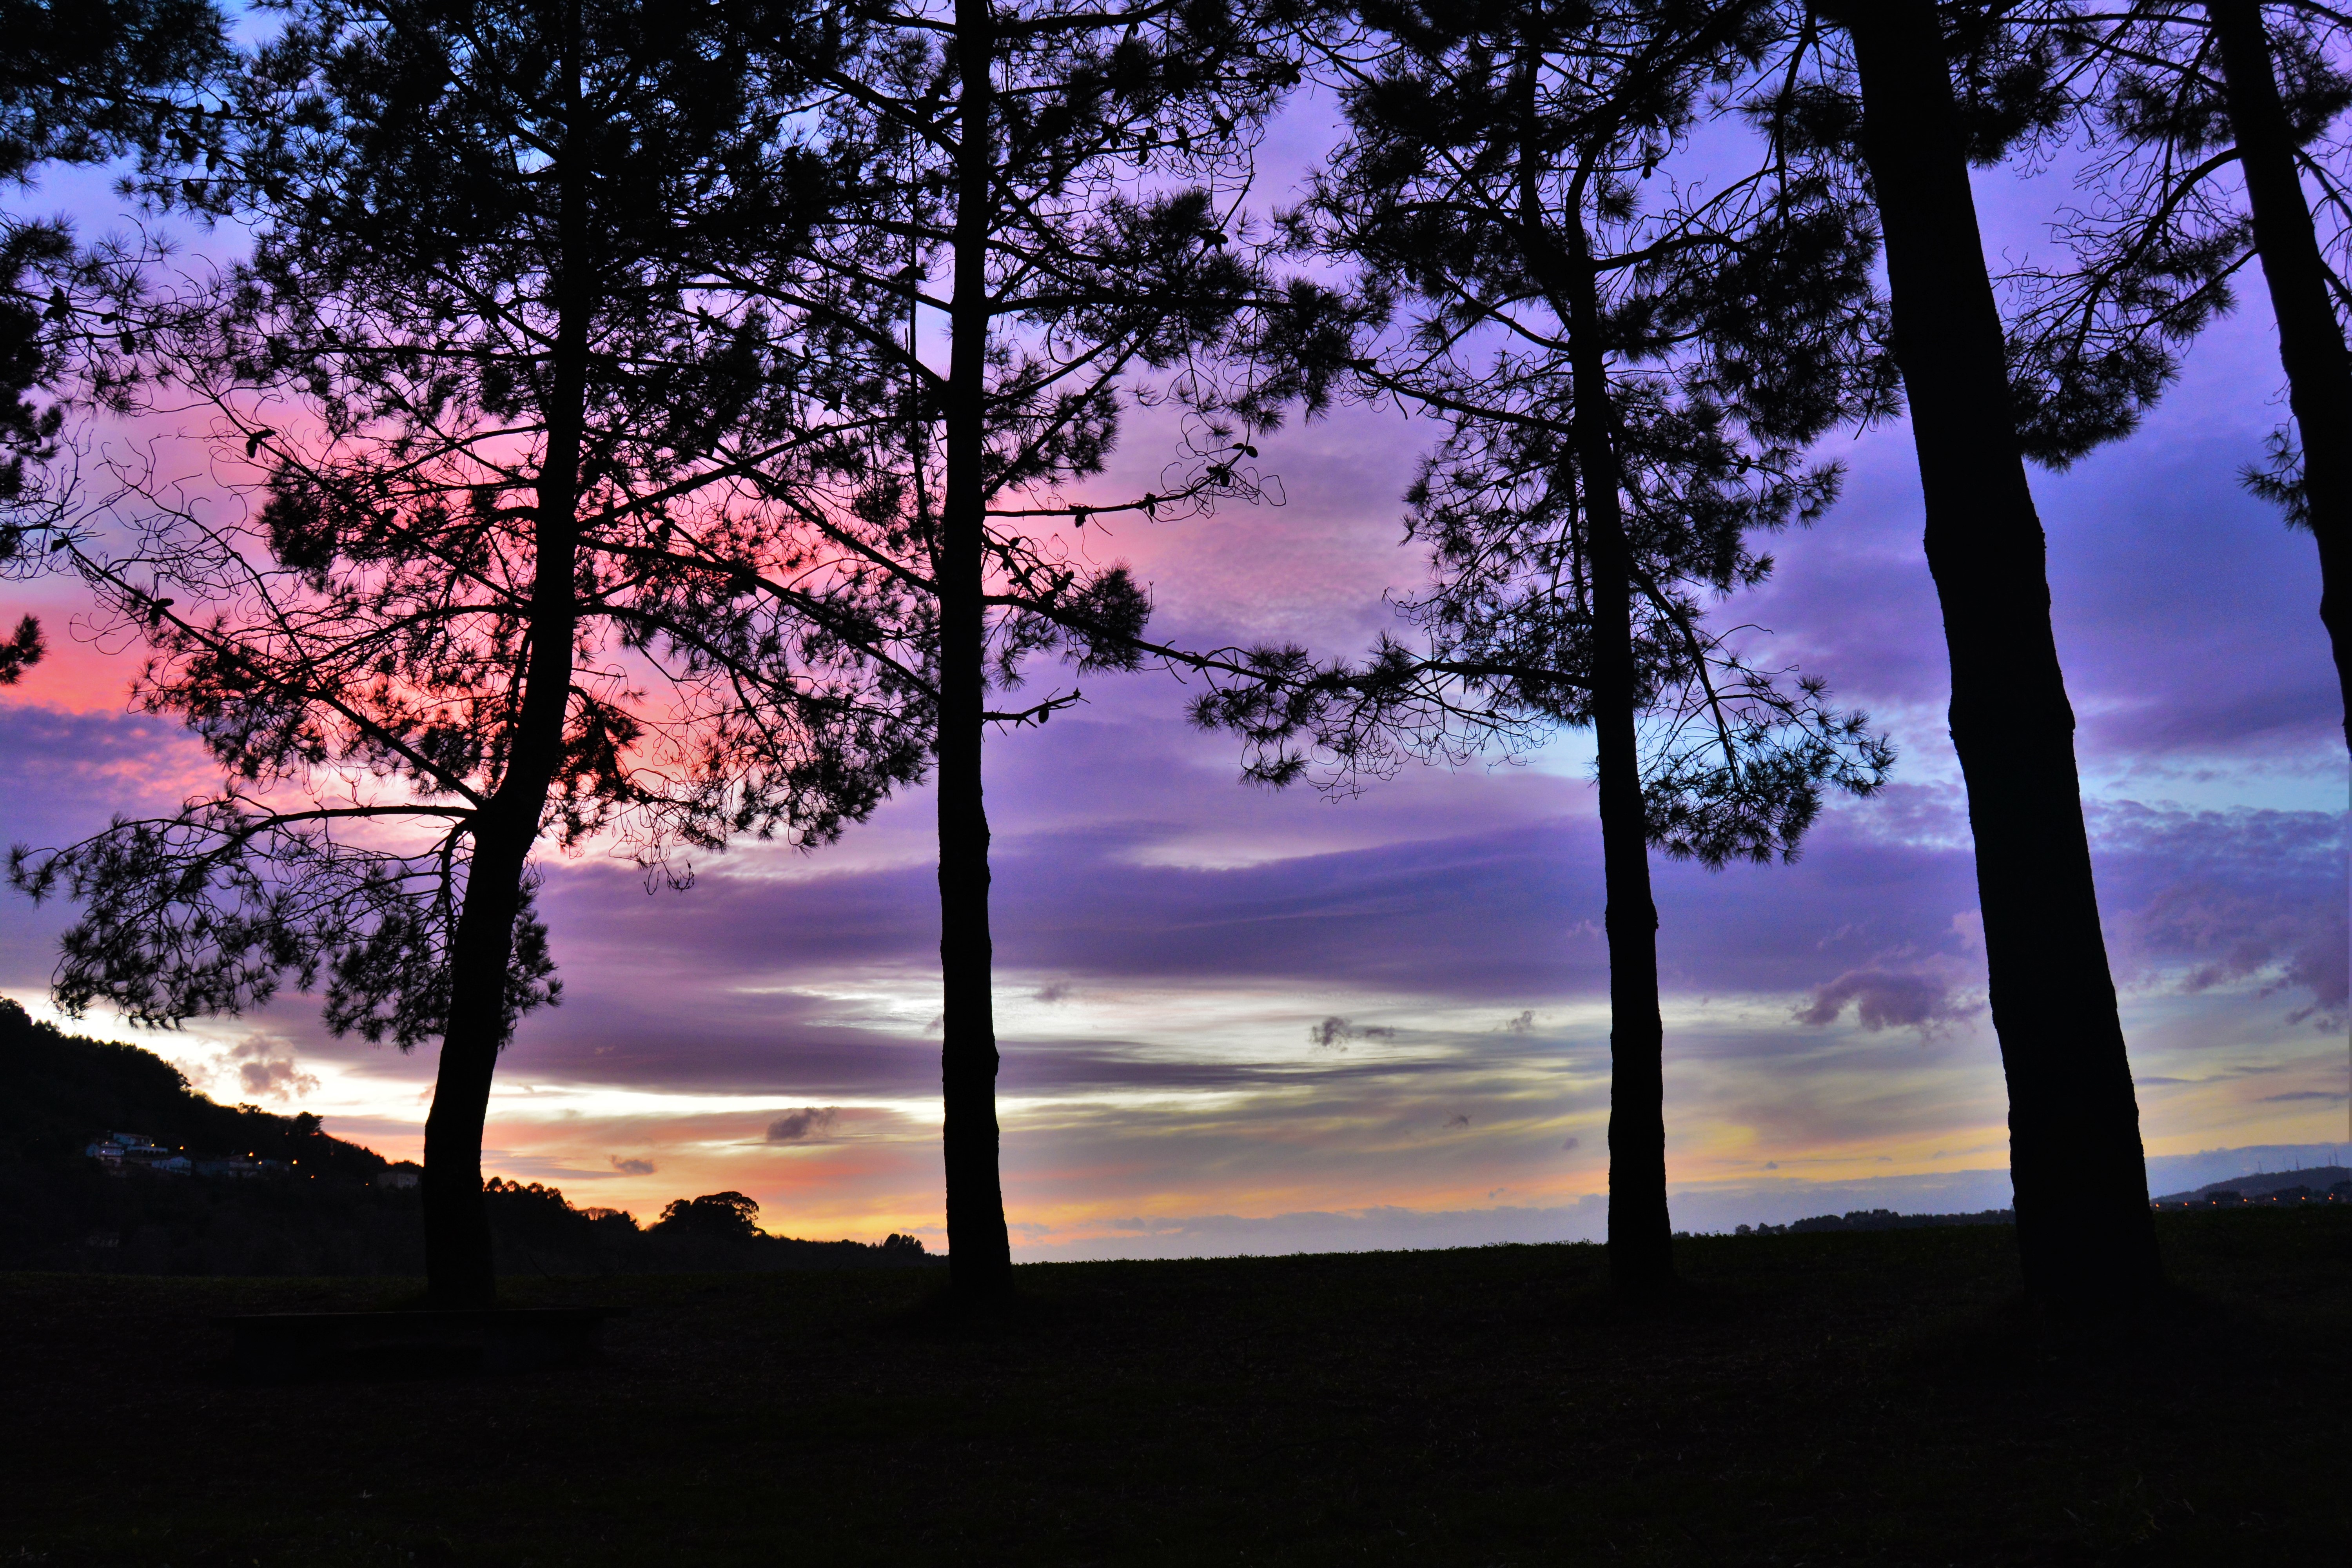
tree, nature, horizon, cloud, plant, sky, sunrise, sunset, sunlight, morning, dawn, dusk, evening, atmospheric phenomenon, woody plant